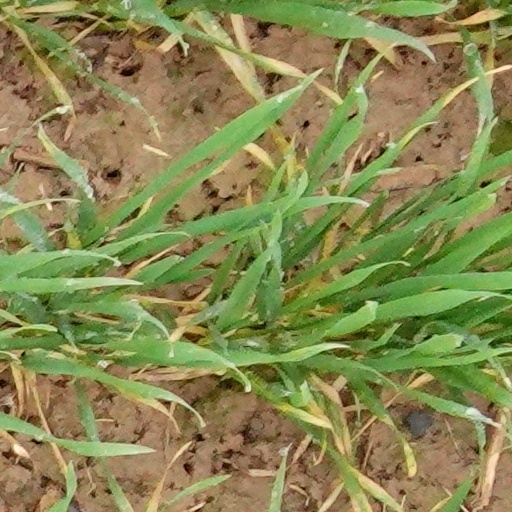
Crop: wheat